Bellach

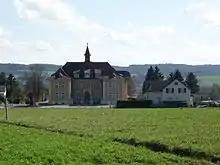
School house in Bellach

In Bellach about 1,959 or (39.0%) of the population have completed non-mandatory upper secondary education, and 500 or (9.9%) have completed additional higher education (either university or a "Fachhochschule"). Of the 500 who completed tertiary schooling, 68.4% were Swiss men, 18.0% were Swiss women, 10.6% were non-Swiss men and 3.0% were non-Swiss women.